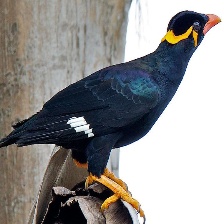
Species: ENGGANO MYNA
Scientific name: GRACULA ENGANENSIS